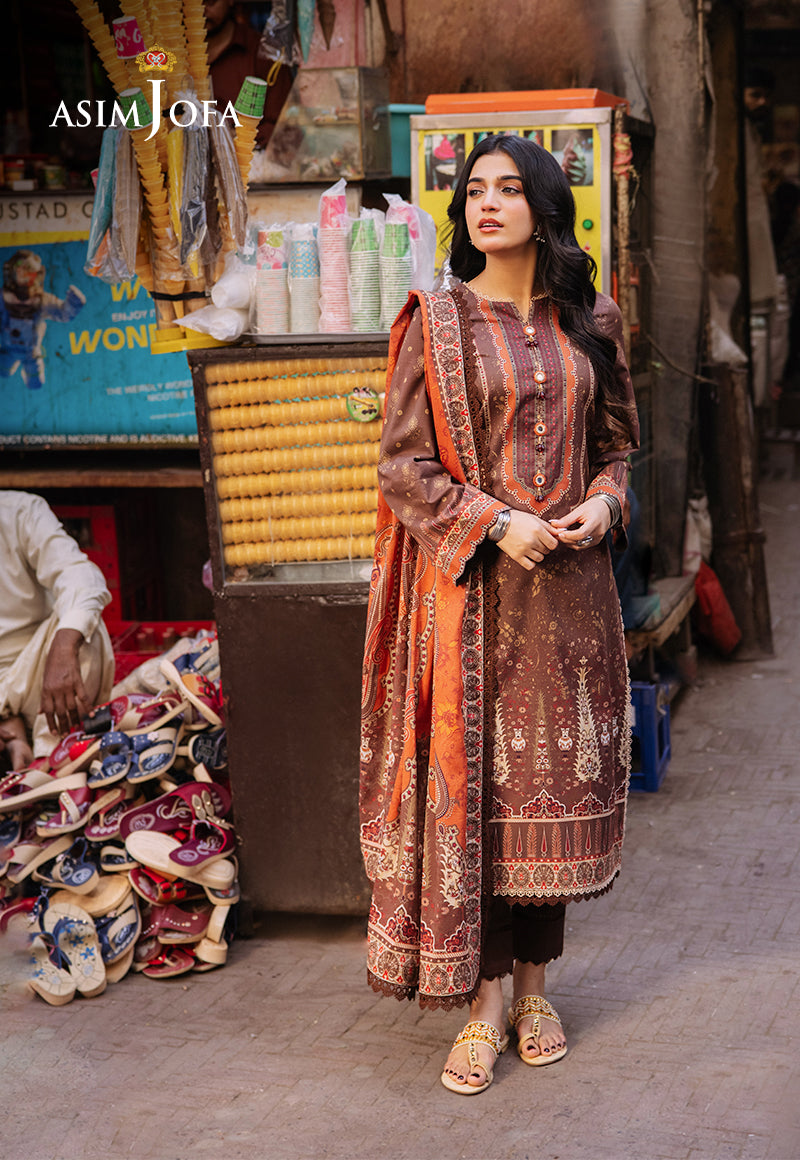
brown multi embroidered salwar suit